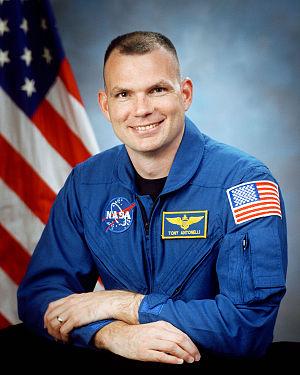
Dominic Anthony Antonelli dit Tony est un astronaute américain né le 23 août 1967.